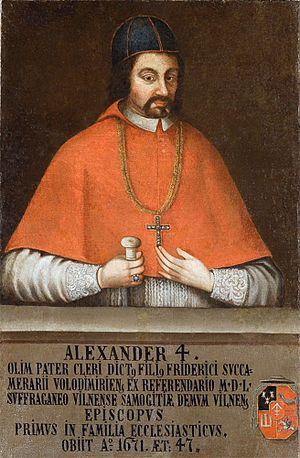
Aleksander Kazimierz Sapieha, magnat de Pologne-Lituanie, membre de la famille Sapieha, secrétaire royal, évêque auxiliare de Vilnius, référendaire de Lituanie évêque de Samogitie, évêque de Vilnius.